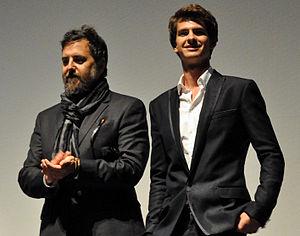
Andrew Garfield est un acteur britannico-américain, né le 20 août 1983 à Los Angeles.